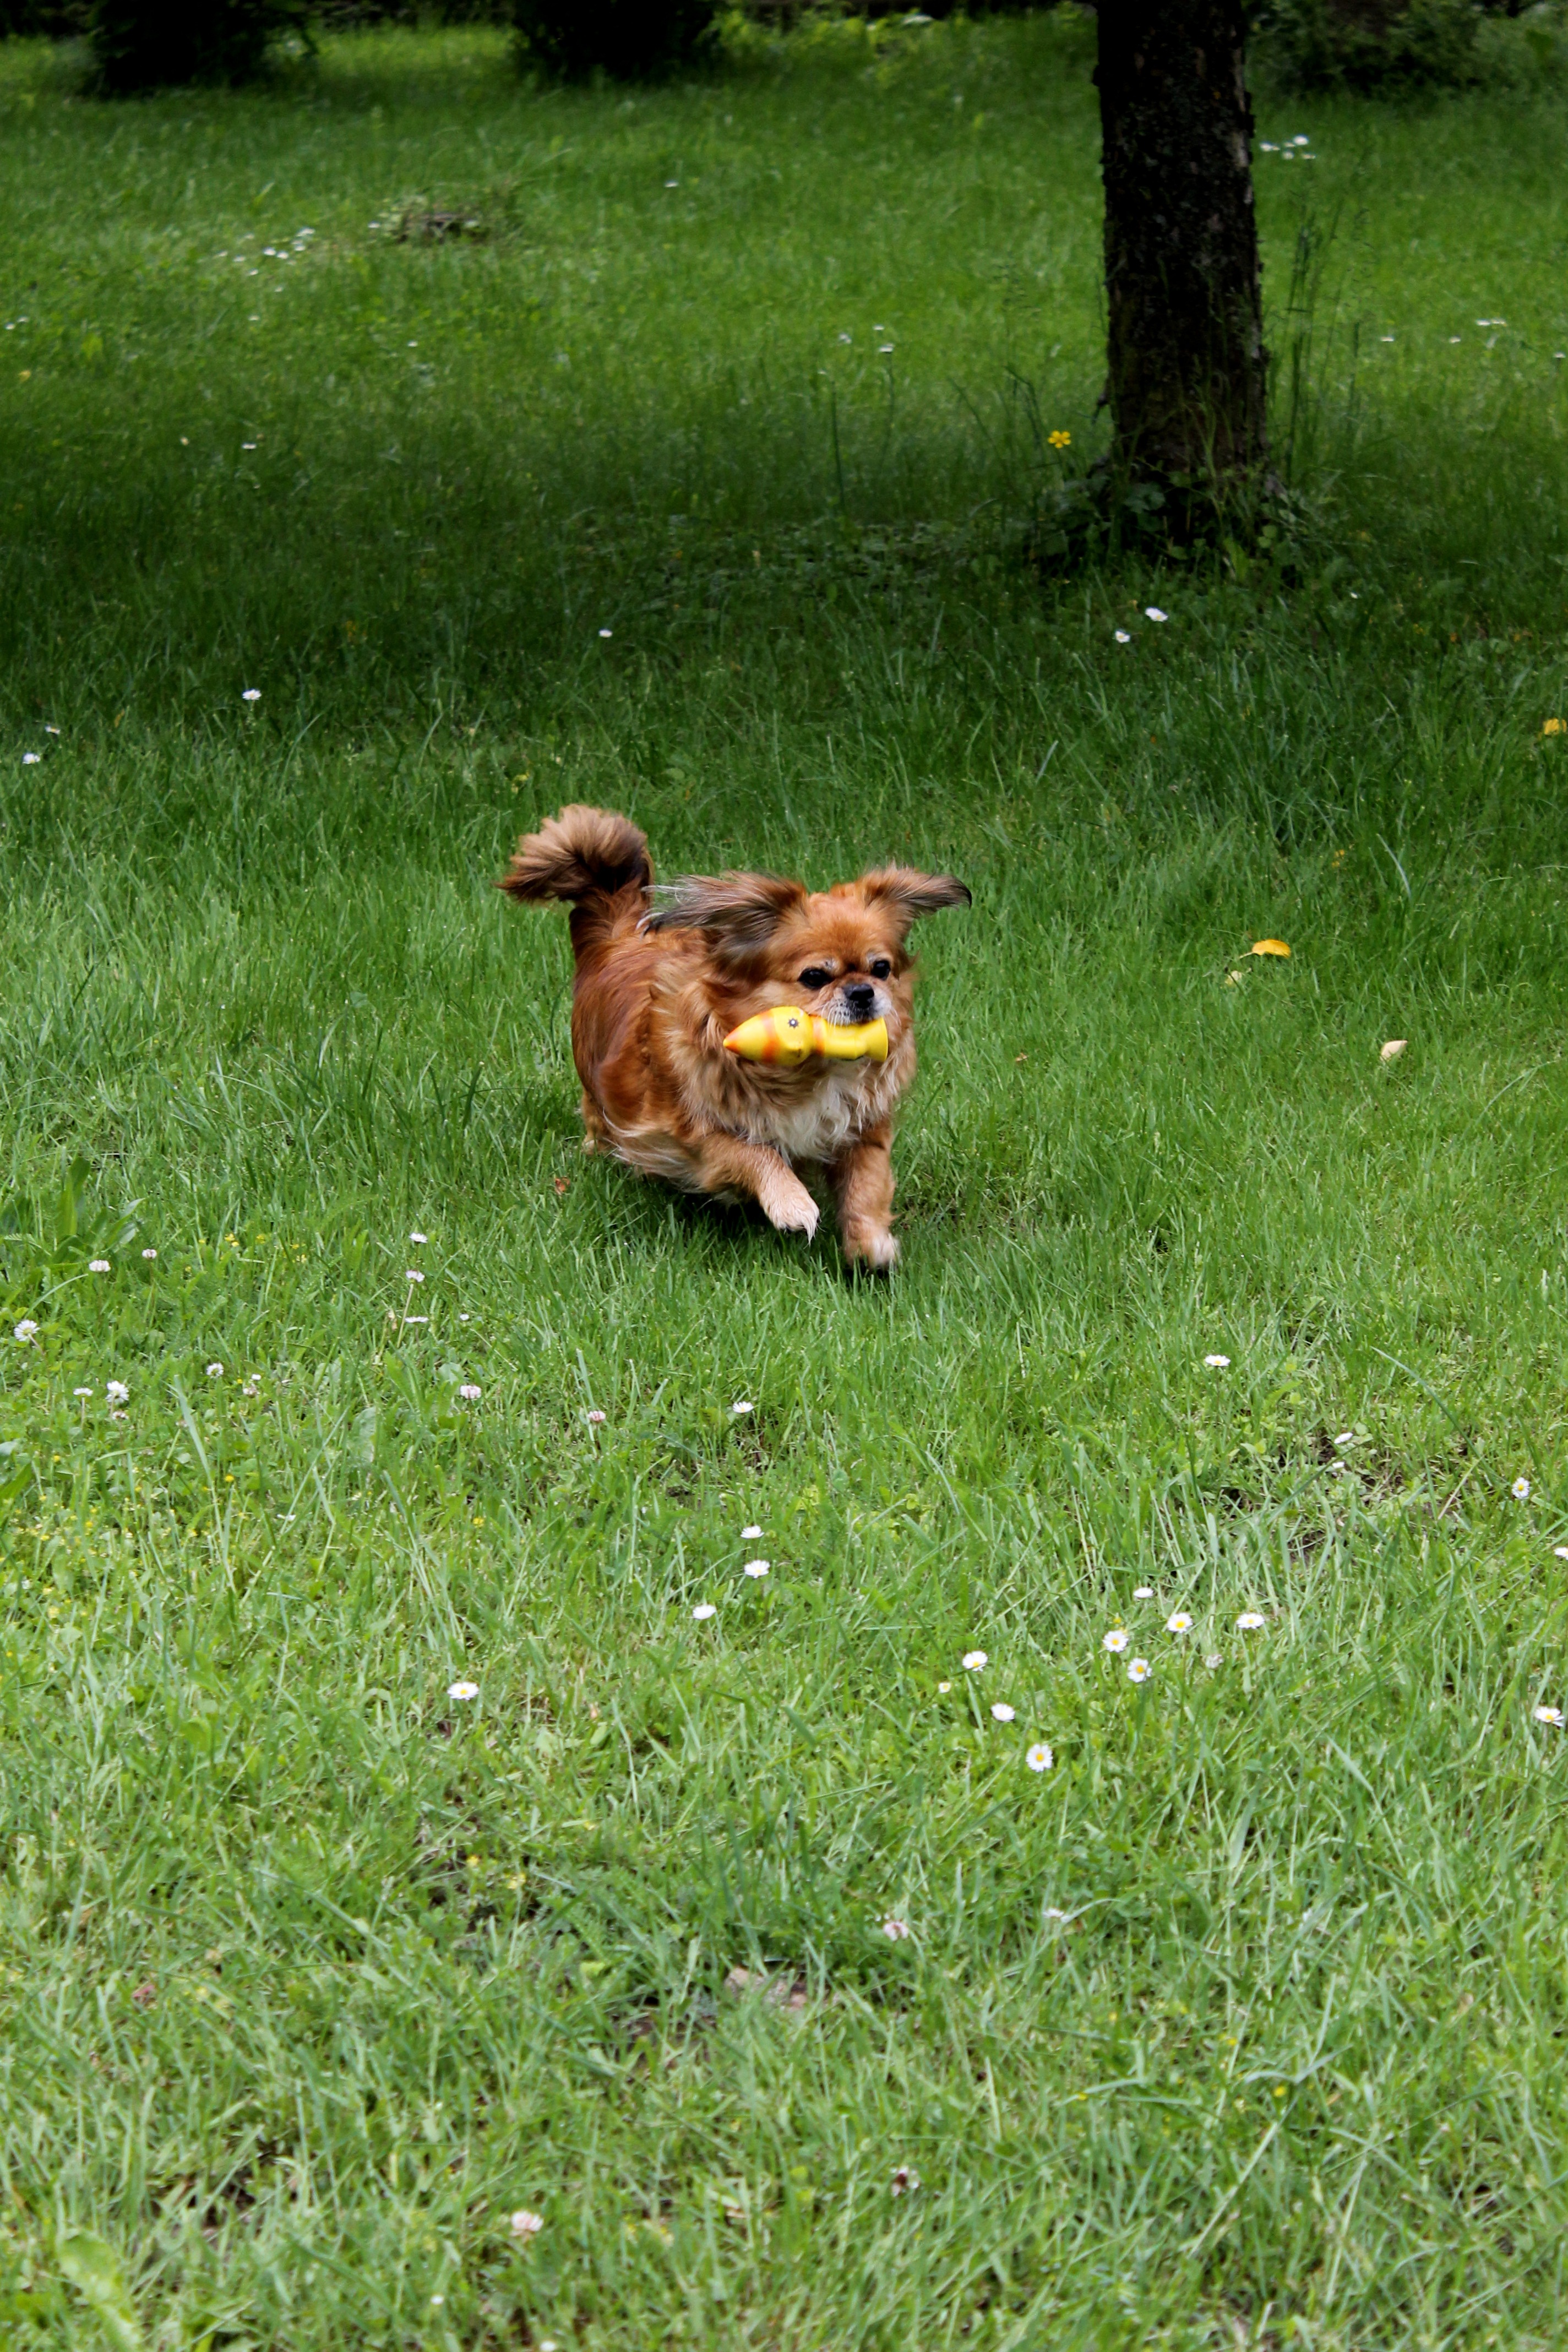
grass, lawn, meadow, puppy, dog, cute, summer, pet, mammal, outdoors, vertebrate, dog like mammal